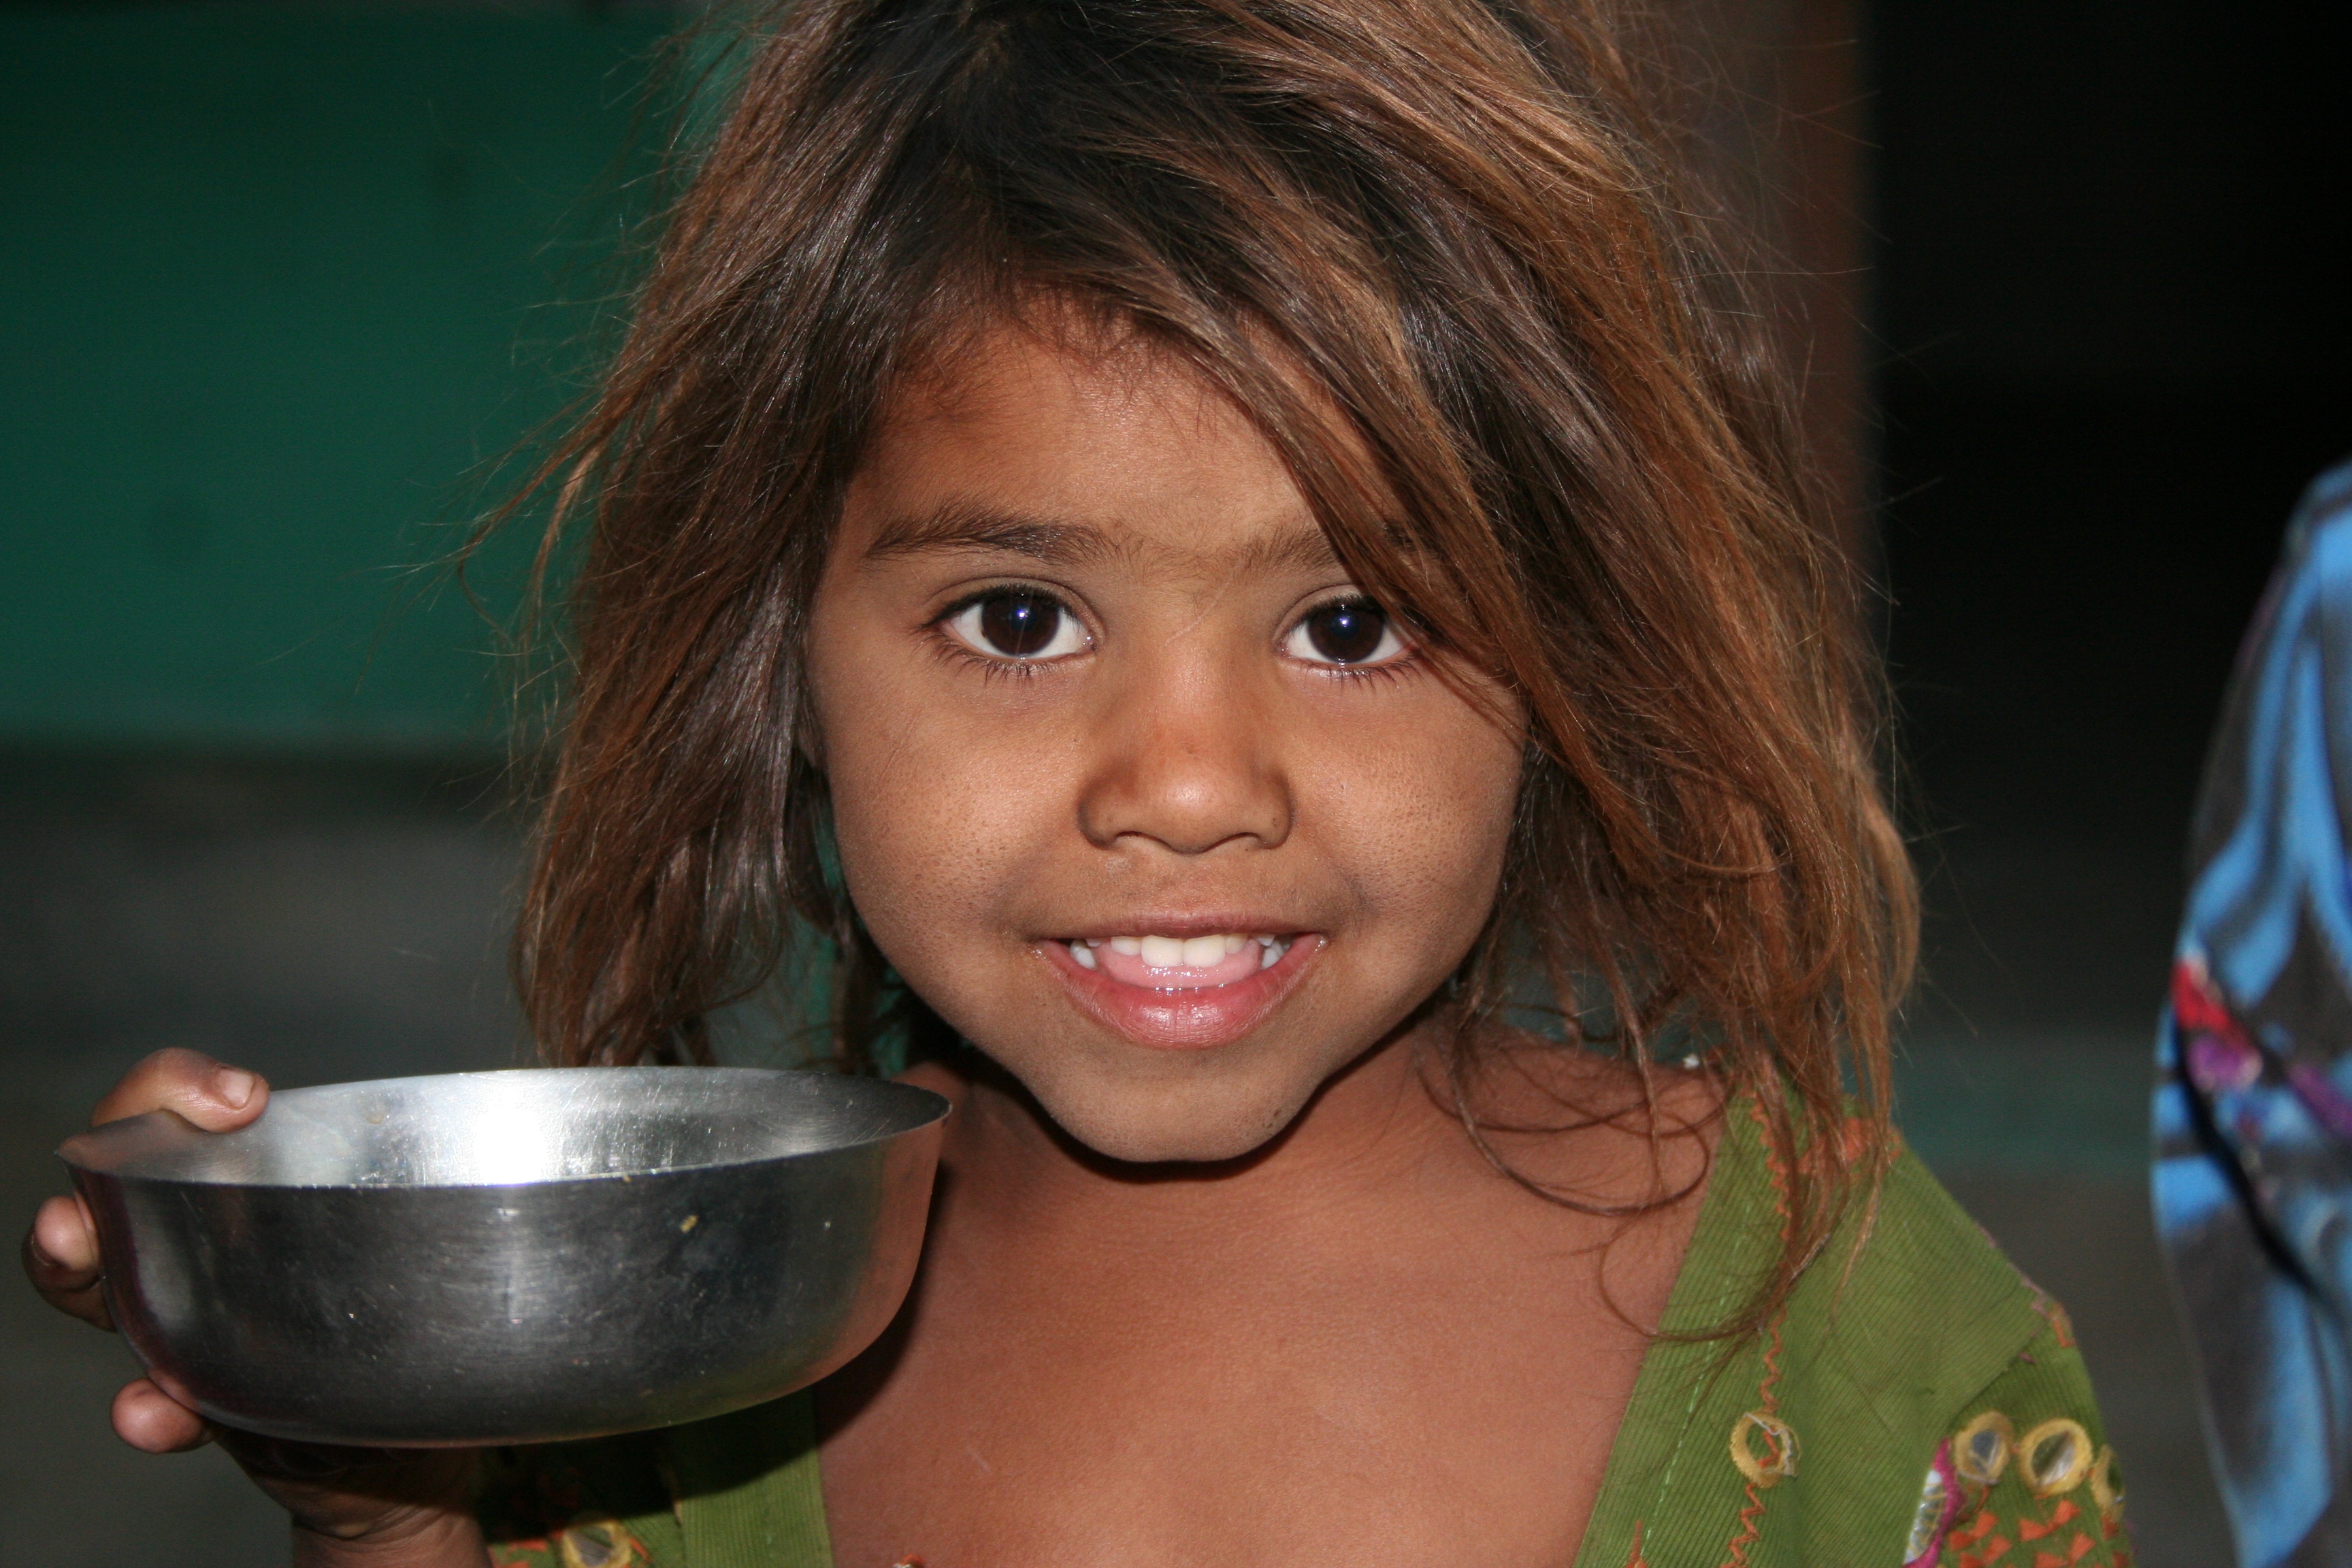
person, girl, woman, hair, kid, cute, portrait, child, lady, facial expression, hairstyle, smiling, smile, face, nose, eye, head, skin, beauty, beautiful, poverty